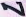
Number: 7